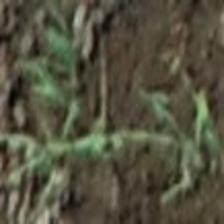
Label: clustered